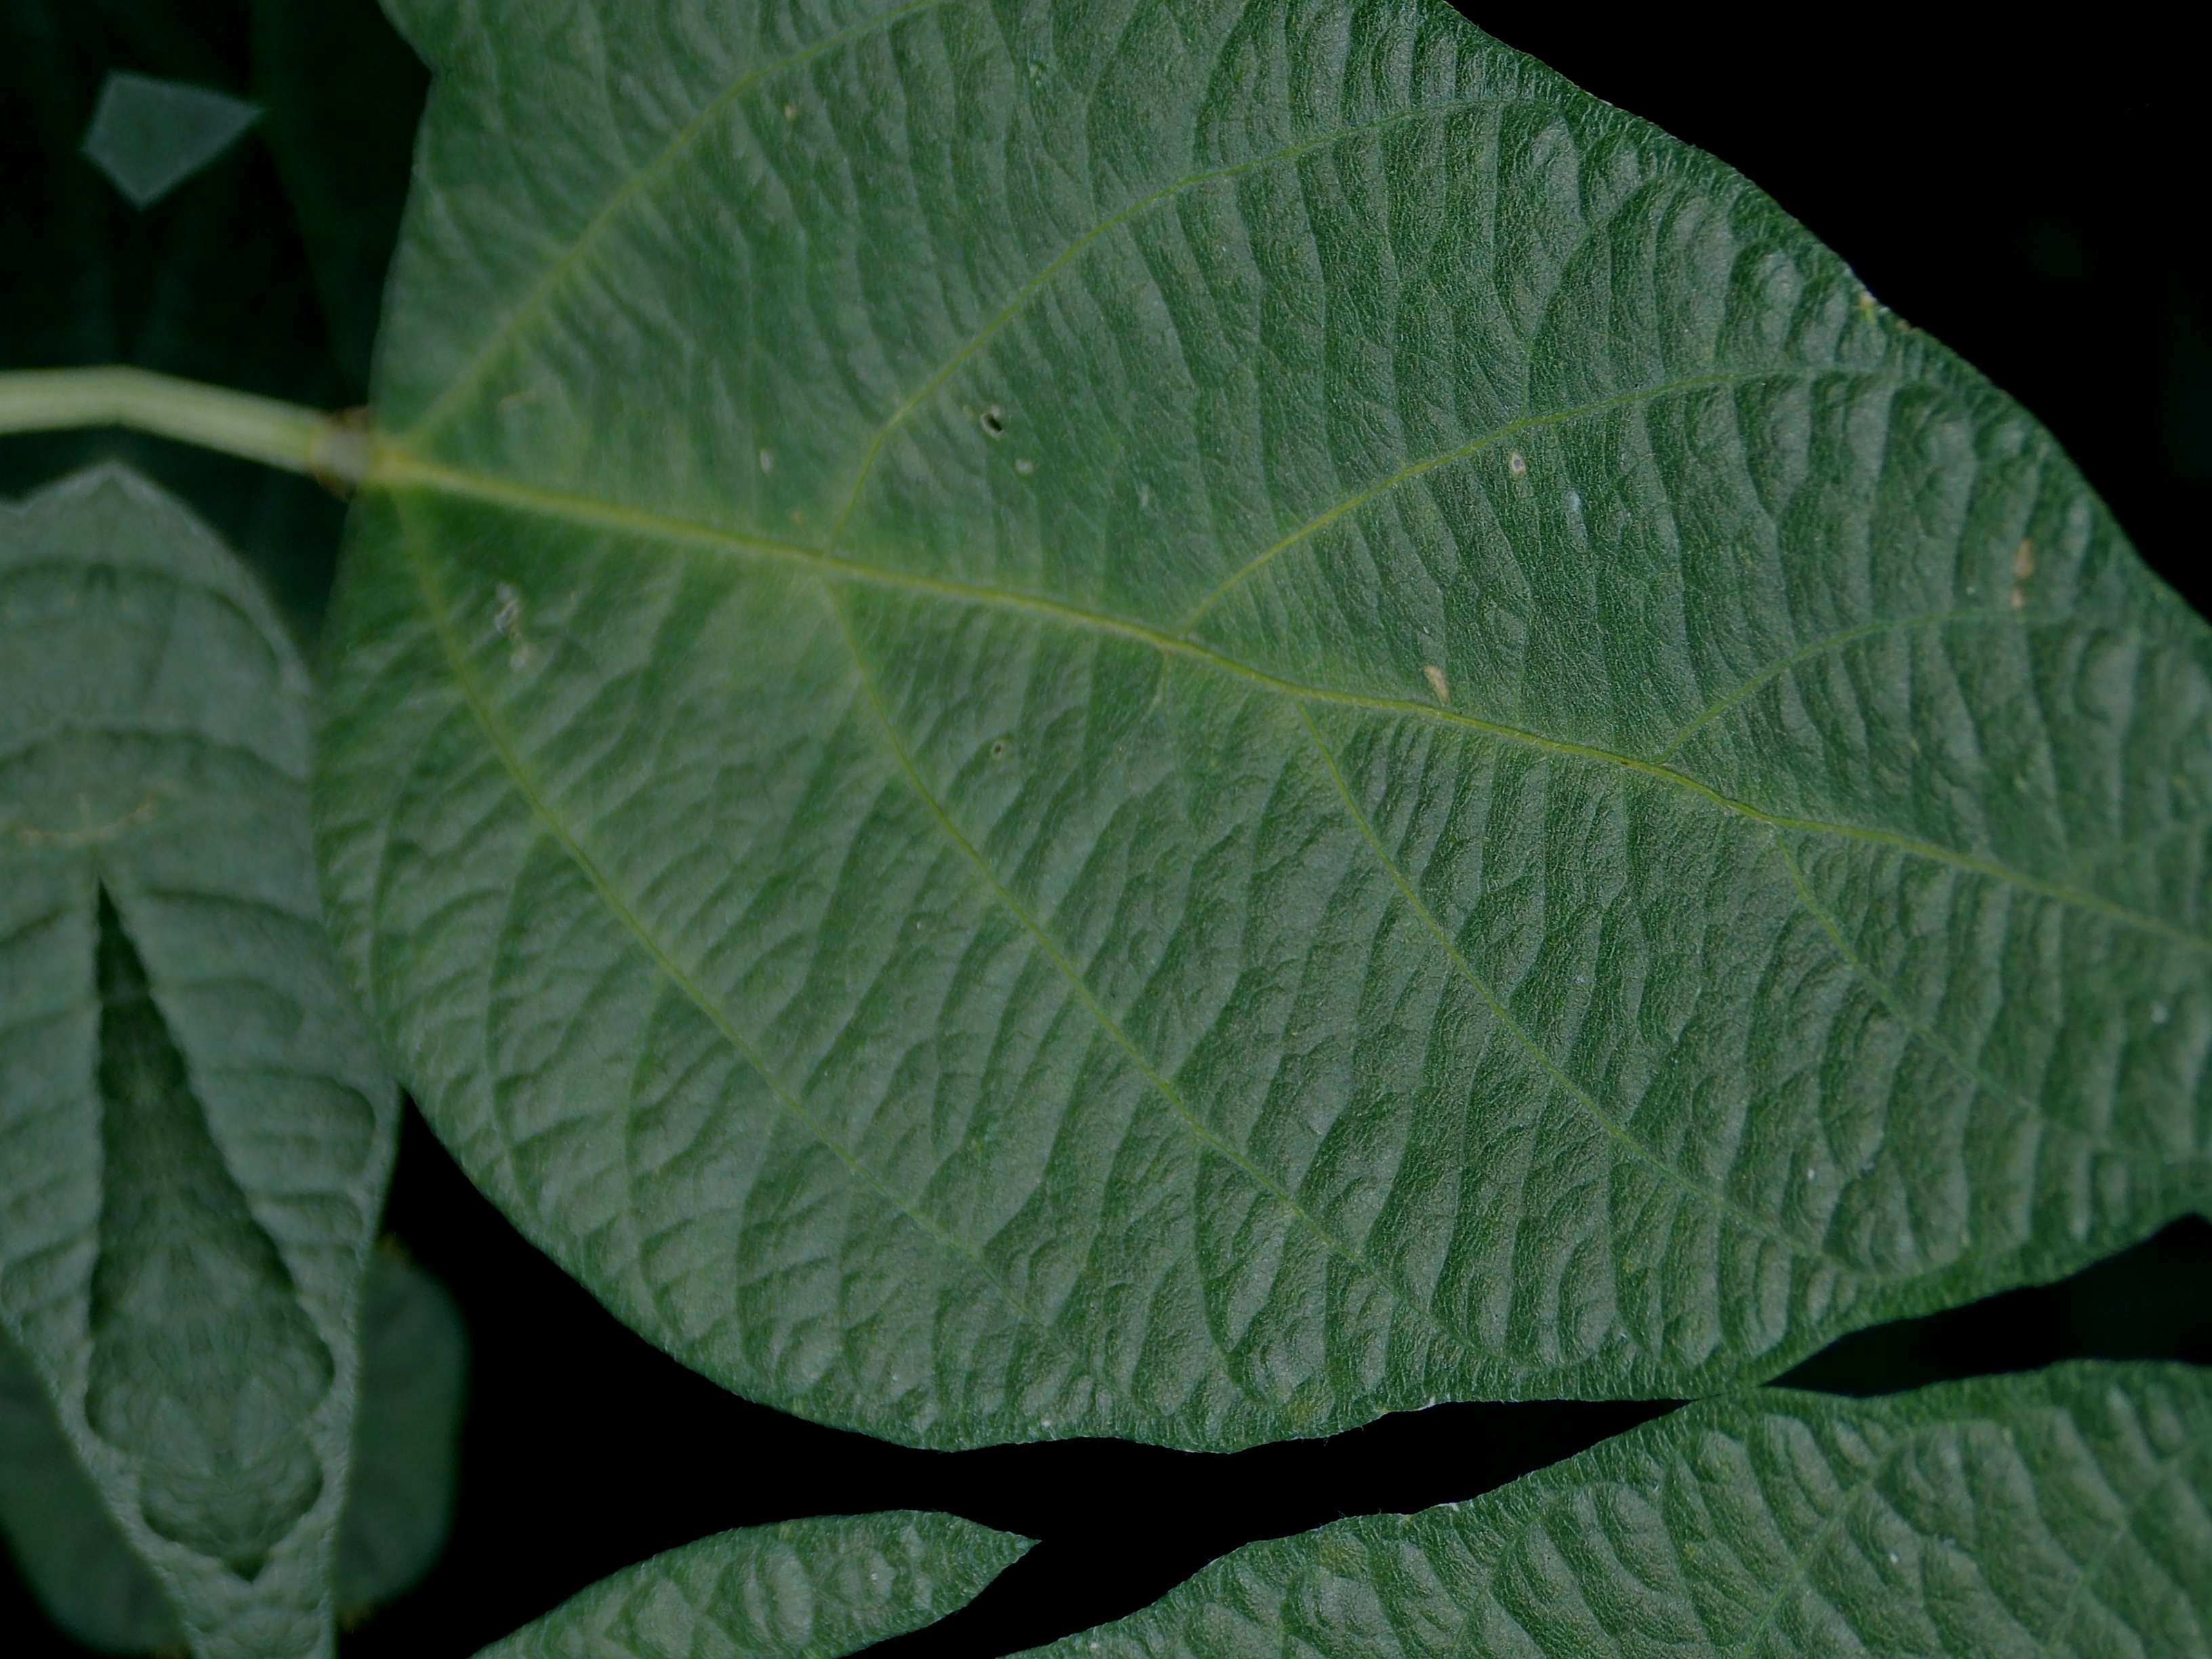
Label: Healthy